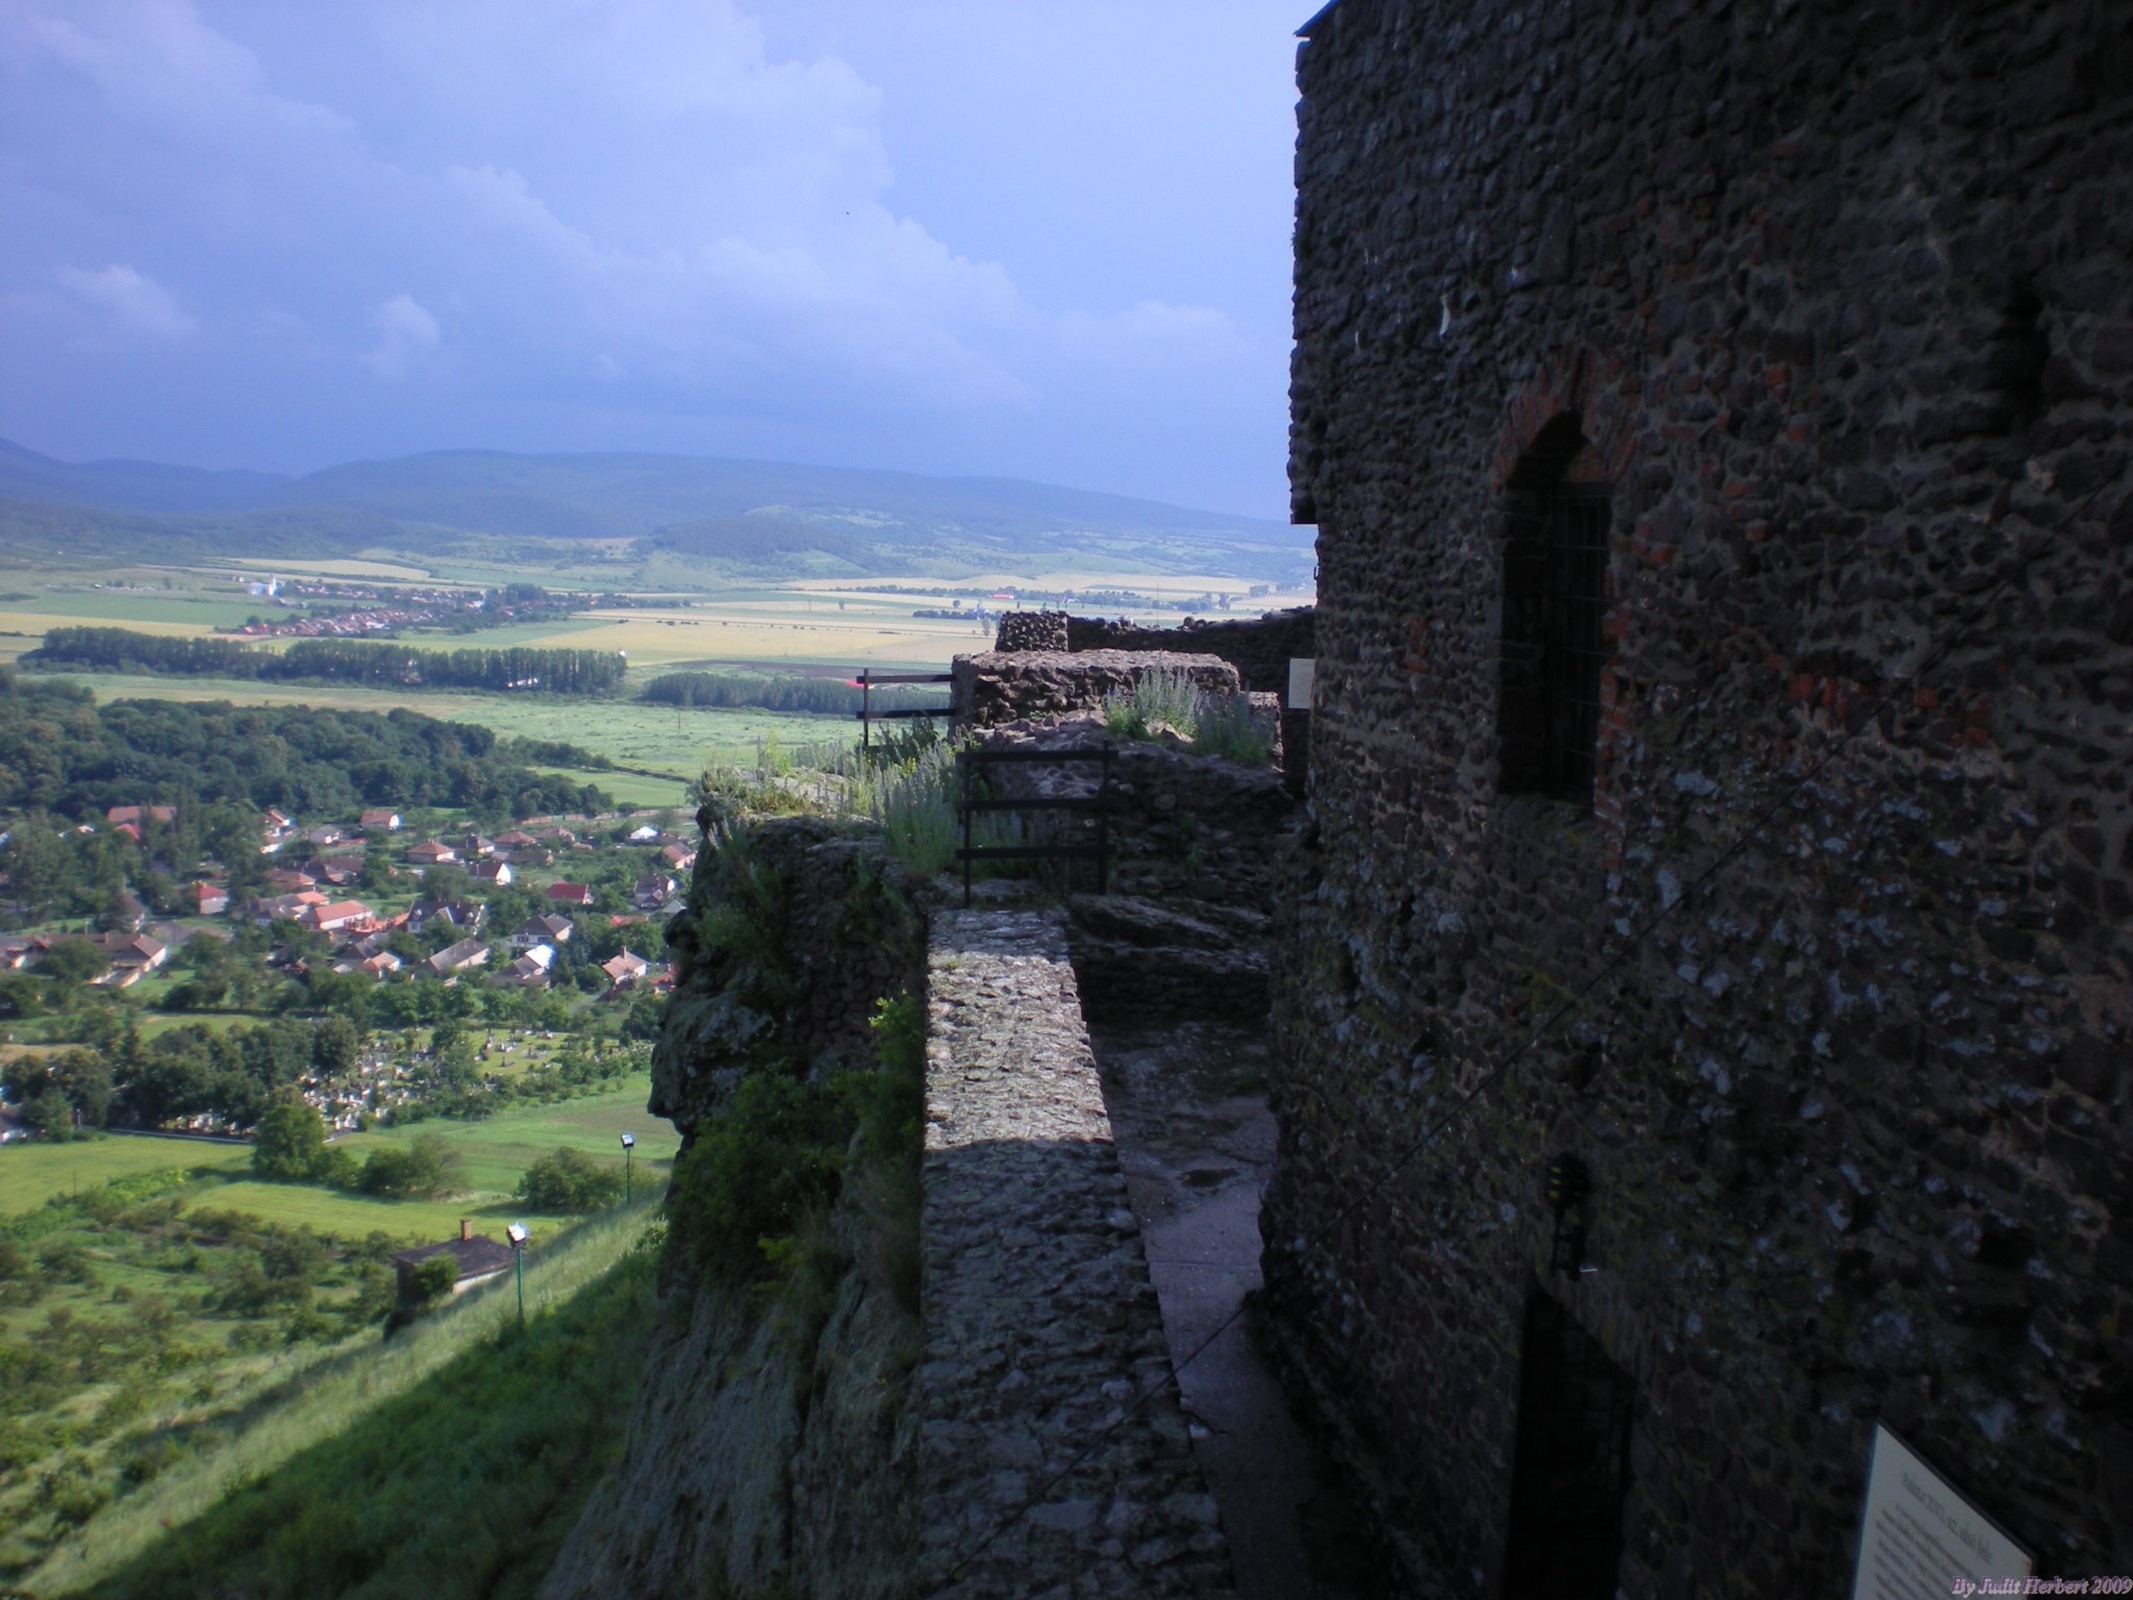
coast, town, building, chateau, village, cliff, castle, fortification, tourism, terrain, places of interest, fortress, ruins, monastery, tourist attractions, medieval castle, boldogk v ralja